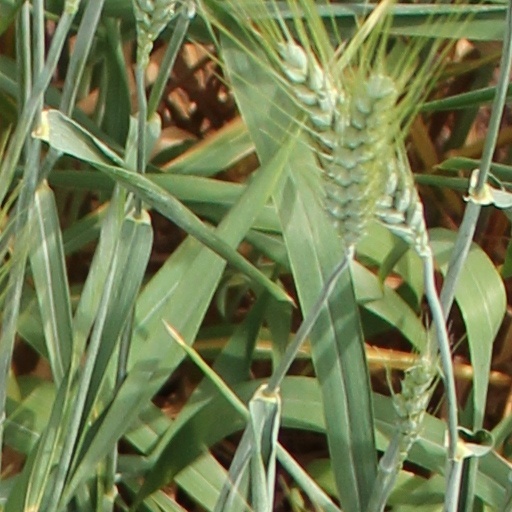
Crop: wheat